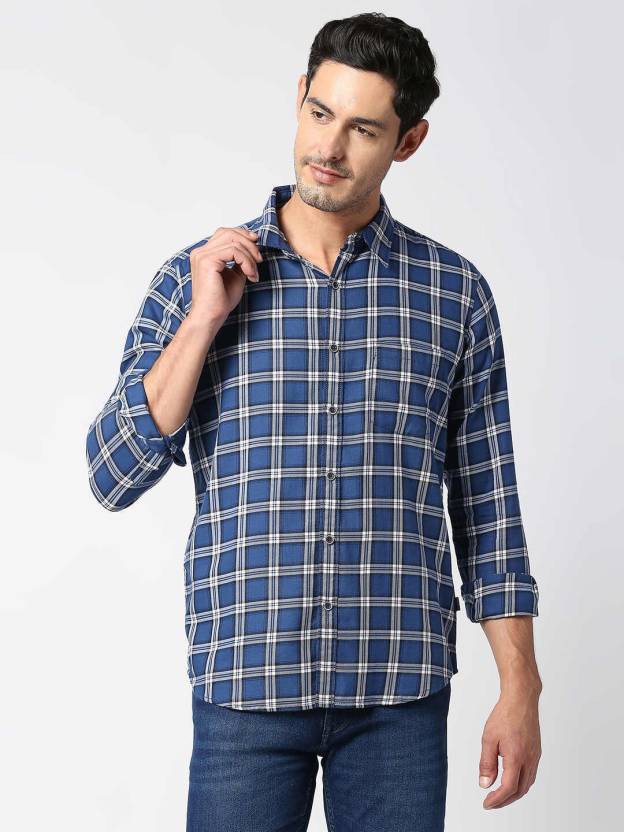
Product: Men Regular Fit Checkered Casual Shirt
Price: ₹1,039
Colors: Blue
Pattern: Checkered